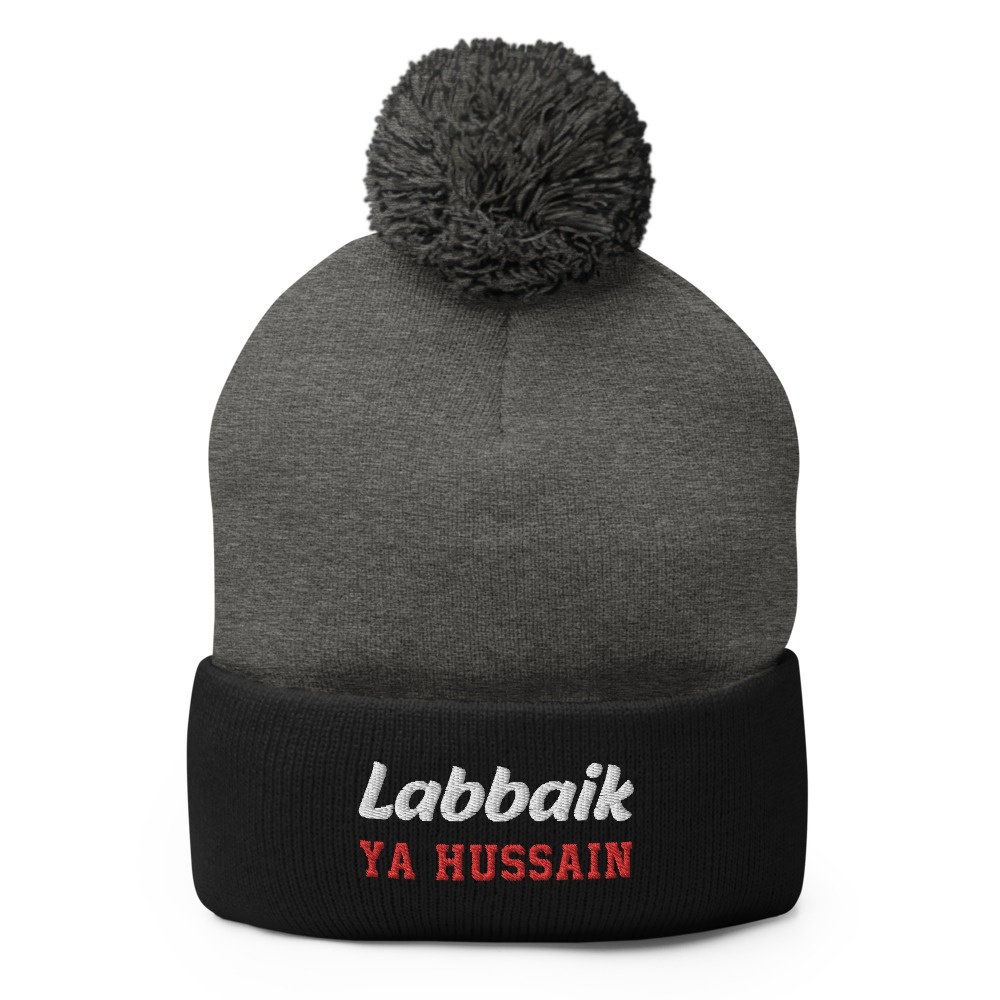
Labbaik Ya Hussain (as) - Embroidered Pom-Pom Beanie
Finished with a pom-pom on top, it offers tons of warmth and comfort, and is destined to find its way into all your favorite cold-weather looks. • 100% acrylic • One size fits all • 12'' (30.5 cm) knit • Fold-over 3'' (7.6 cm) cuff • Pom-pom on top
Brand: Haydar Maula
Category: Apparel & Accessories > Clothing Accessories > Hats > Beanies